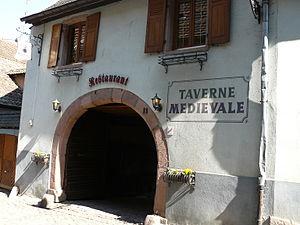
Taverne médiévale - Édifice du XVIIIe siècle
Gueberschwihr [gebɛʁʃviʁ] est une commune française située dans le département du Haut-Rhin, en région Grand Est.